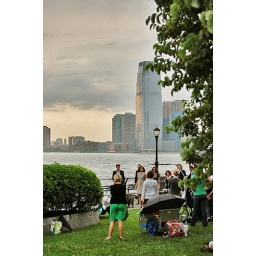
this turned up in the fall 2008 issue of wall street journal's magazine